Jolly Roger

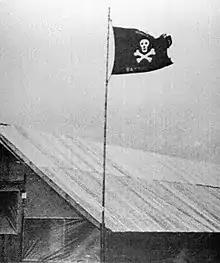
Ghost Battalion colors at Quang Tri. The Seabees had 11,000 graves to move in order to construct that airfield. (U.S. Navy)

Following the introduction of submarines in several navies circa 1900, Admiral Sir Arthur Wilson, the First Sea Lord of the British Royal Navy, stated that submarines were "underhanded, unfair, and damned un-English", and that he would convince the British Admiralty to have the crews of enemy submarines captured during wartime hanged as pirates.